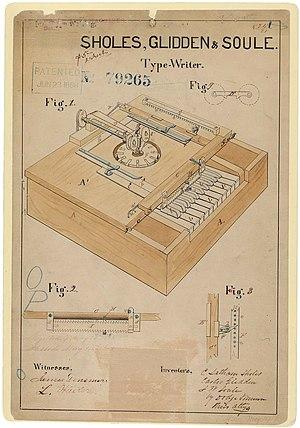
La machine à écrire Sholes et Glidden ou Remington No. 1 est la première machine à écrire ayant connu un succès commercial. Principalement conçue par Christopher Latham Sholes à partir de 1867, elle a été élaborée avec l'aide de l'imprimeur Samuel W. Soule et du mécanicien amateur Carlos Glidden. Peu après, à la suite de départs, James Densmore aidera à l'élaboration. Elle a été acquise par E. Remington and Sons en mars 1873 et mise sur le marché en juillet 1874.
Fondation de l'École pratique des hautes études à Paris par Victor Duruy.